Meckenheim, Rhineland-Palatinate

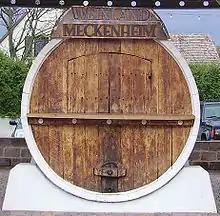
Village square

Meckenheim’s vineyards belong to the Palatinate wine region and also more locally to the "Mittelhaardt-Deutsche Weinstraße" growing area. Belonging to Meckenheim are two local appellations, namely "Neuberg" and "Spielberg", themselves both within the greater appellation of "Hofstück".